History of the Republican Party (United States)

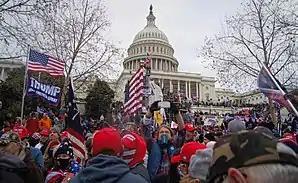
Supporters of Trump attempting to stop the counting of electoral votes by storming the United States Capitol on January 6, 2021

Republicans also maintained a majority in the Senate, in the House, and amongst state governors in the 2016 elections. The Republican Party was slated to control 69 of 99 state legislative chambers in 2017 (the most it had held in history) and at least 33 governorships (the most it had held since 1922). The party took total control of the government (legislative chambers and governorships) in 25 states following the 2016 elections; this was the most states it had controlled since 1952.